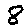
Label: 8